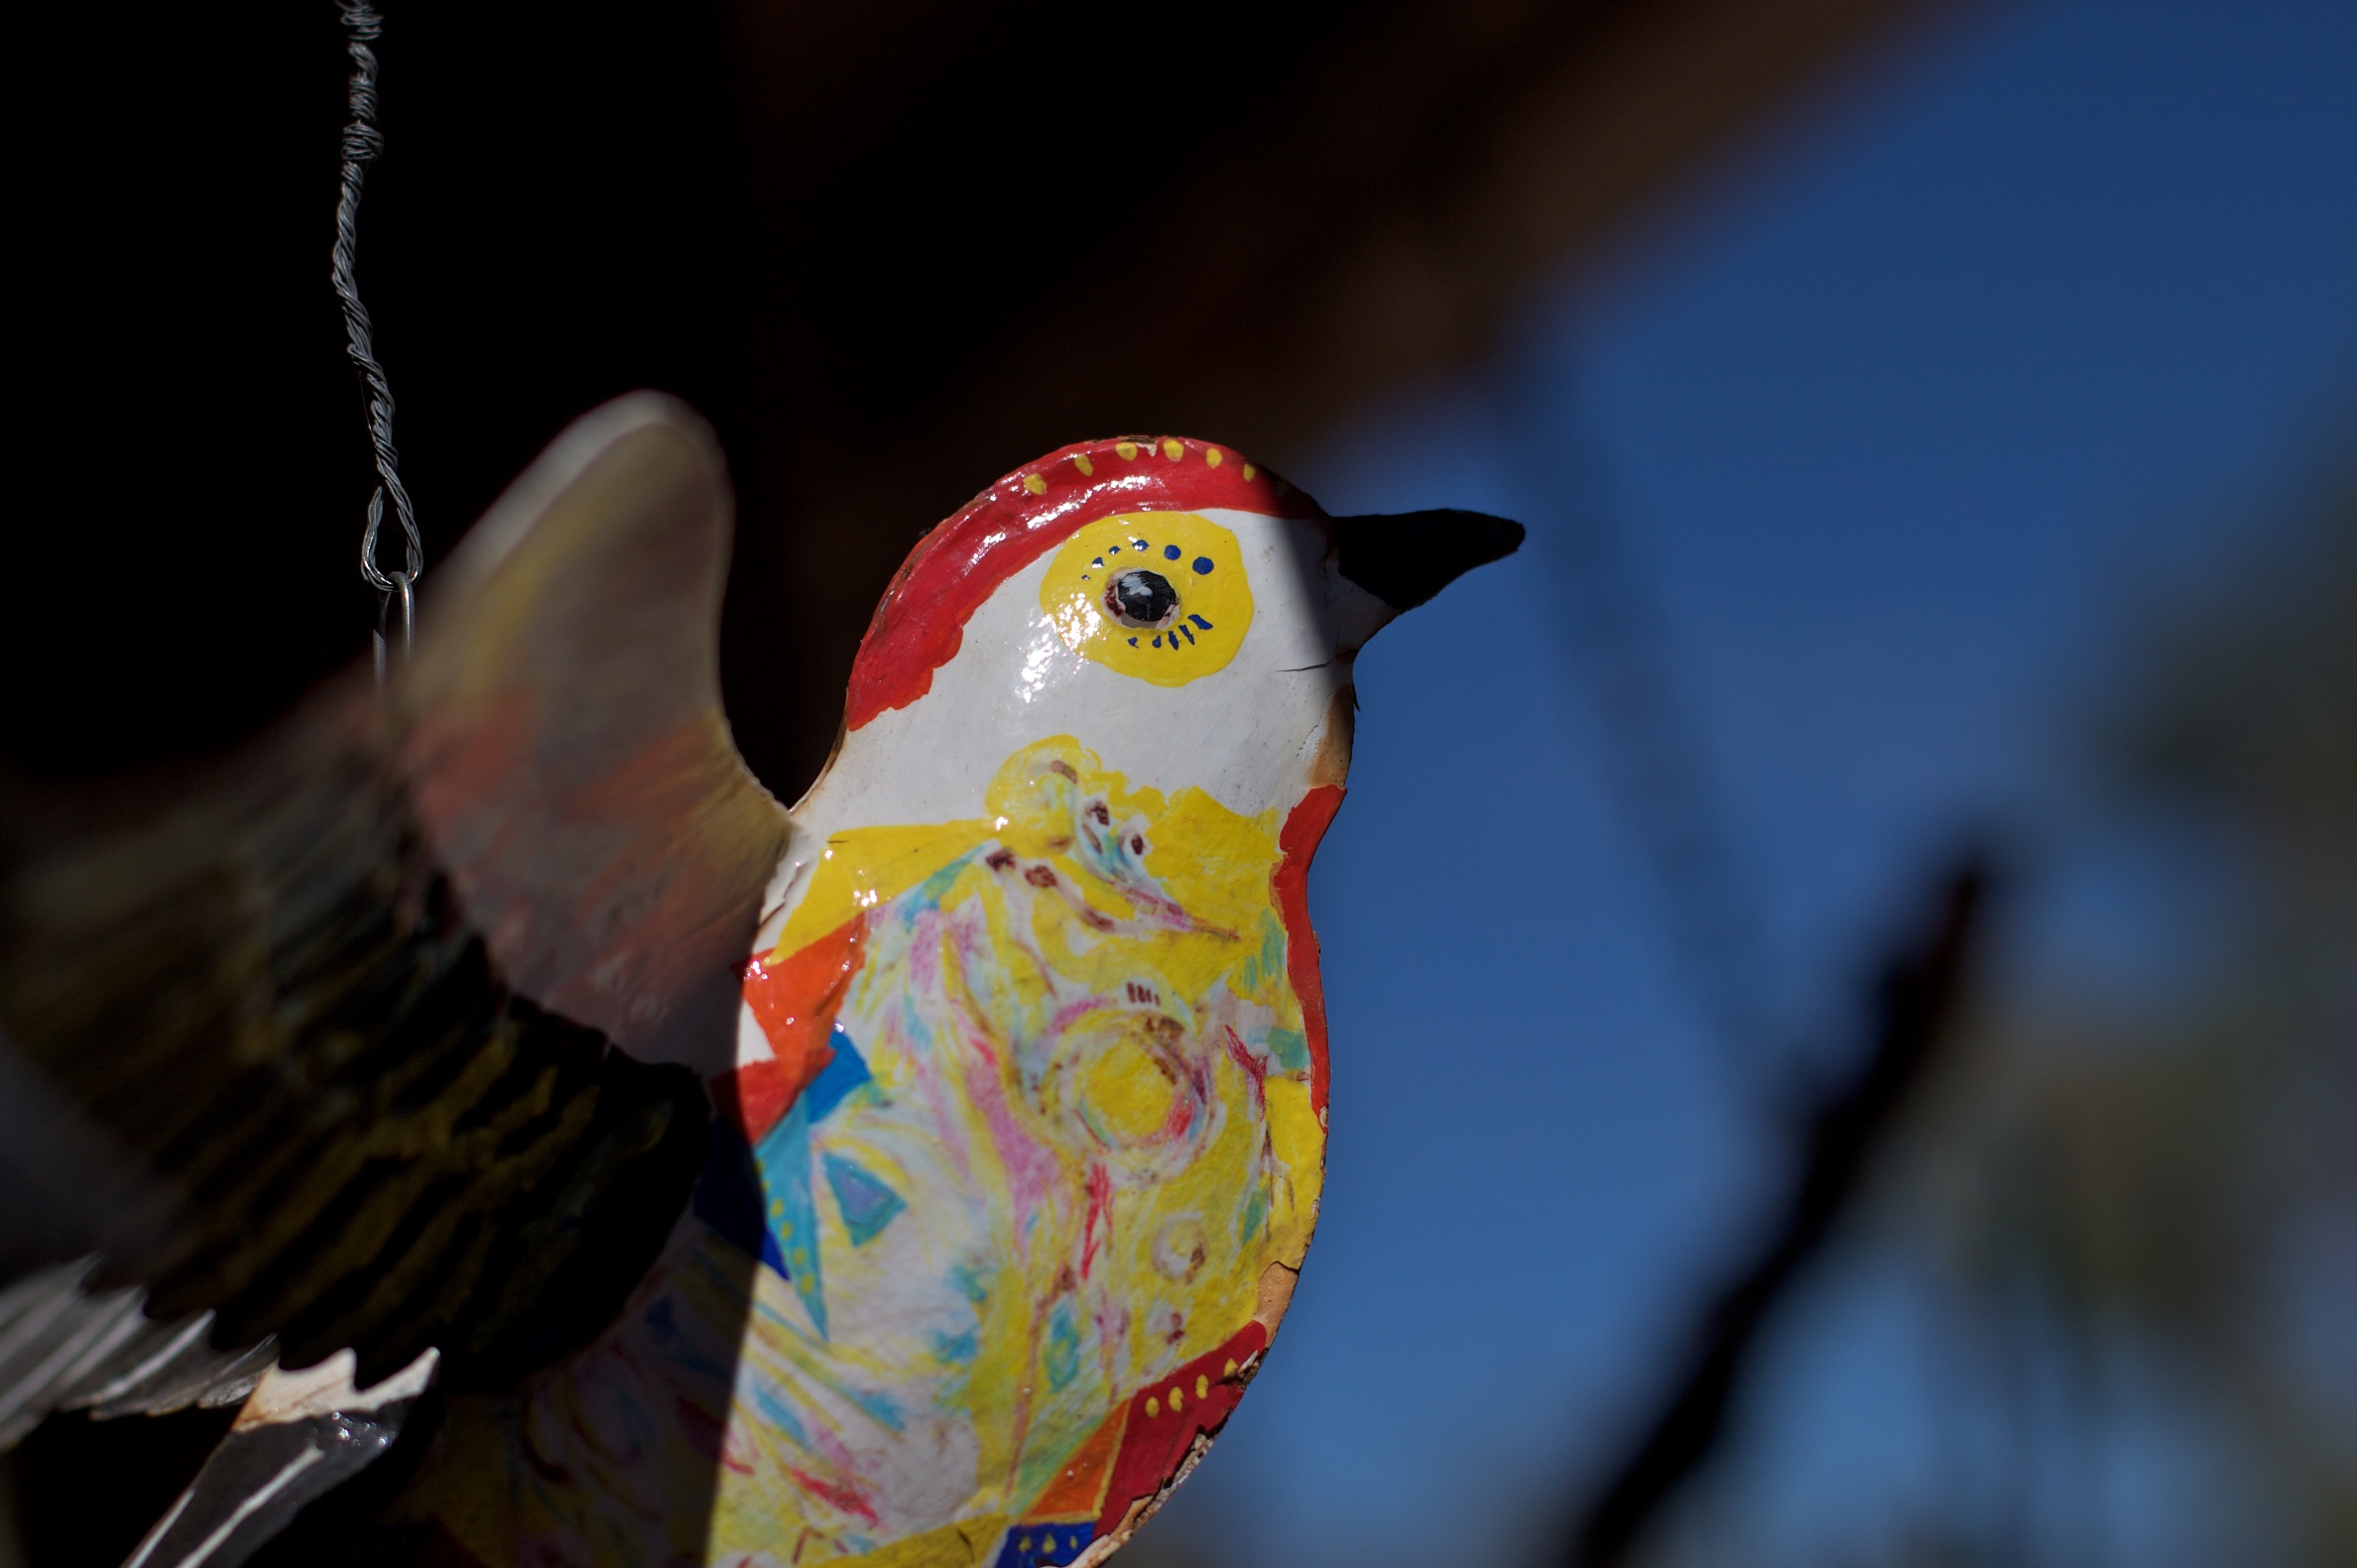
branch, bird, wing, beak, color, yellow, fauna, close up, vertebrate, parrot, macro photography, piciformes